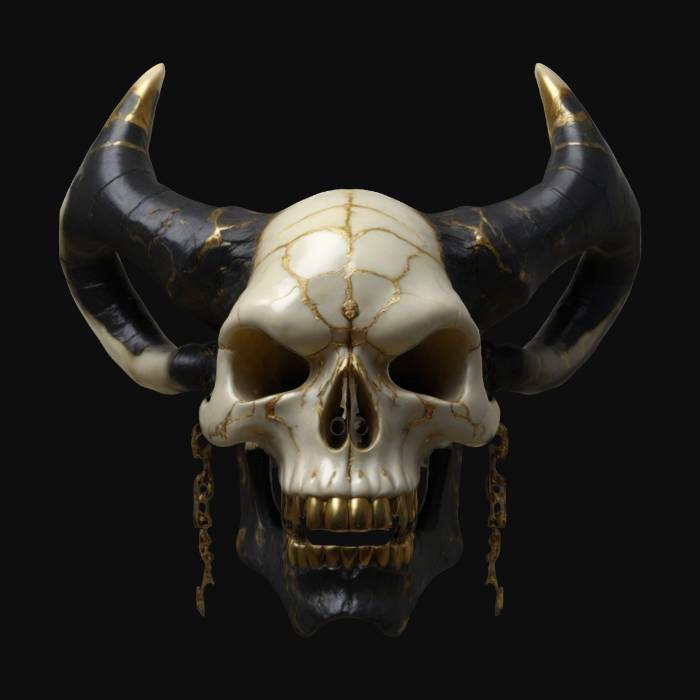
미적 점수 (1~10점): 7